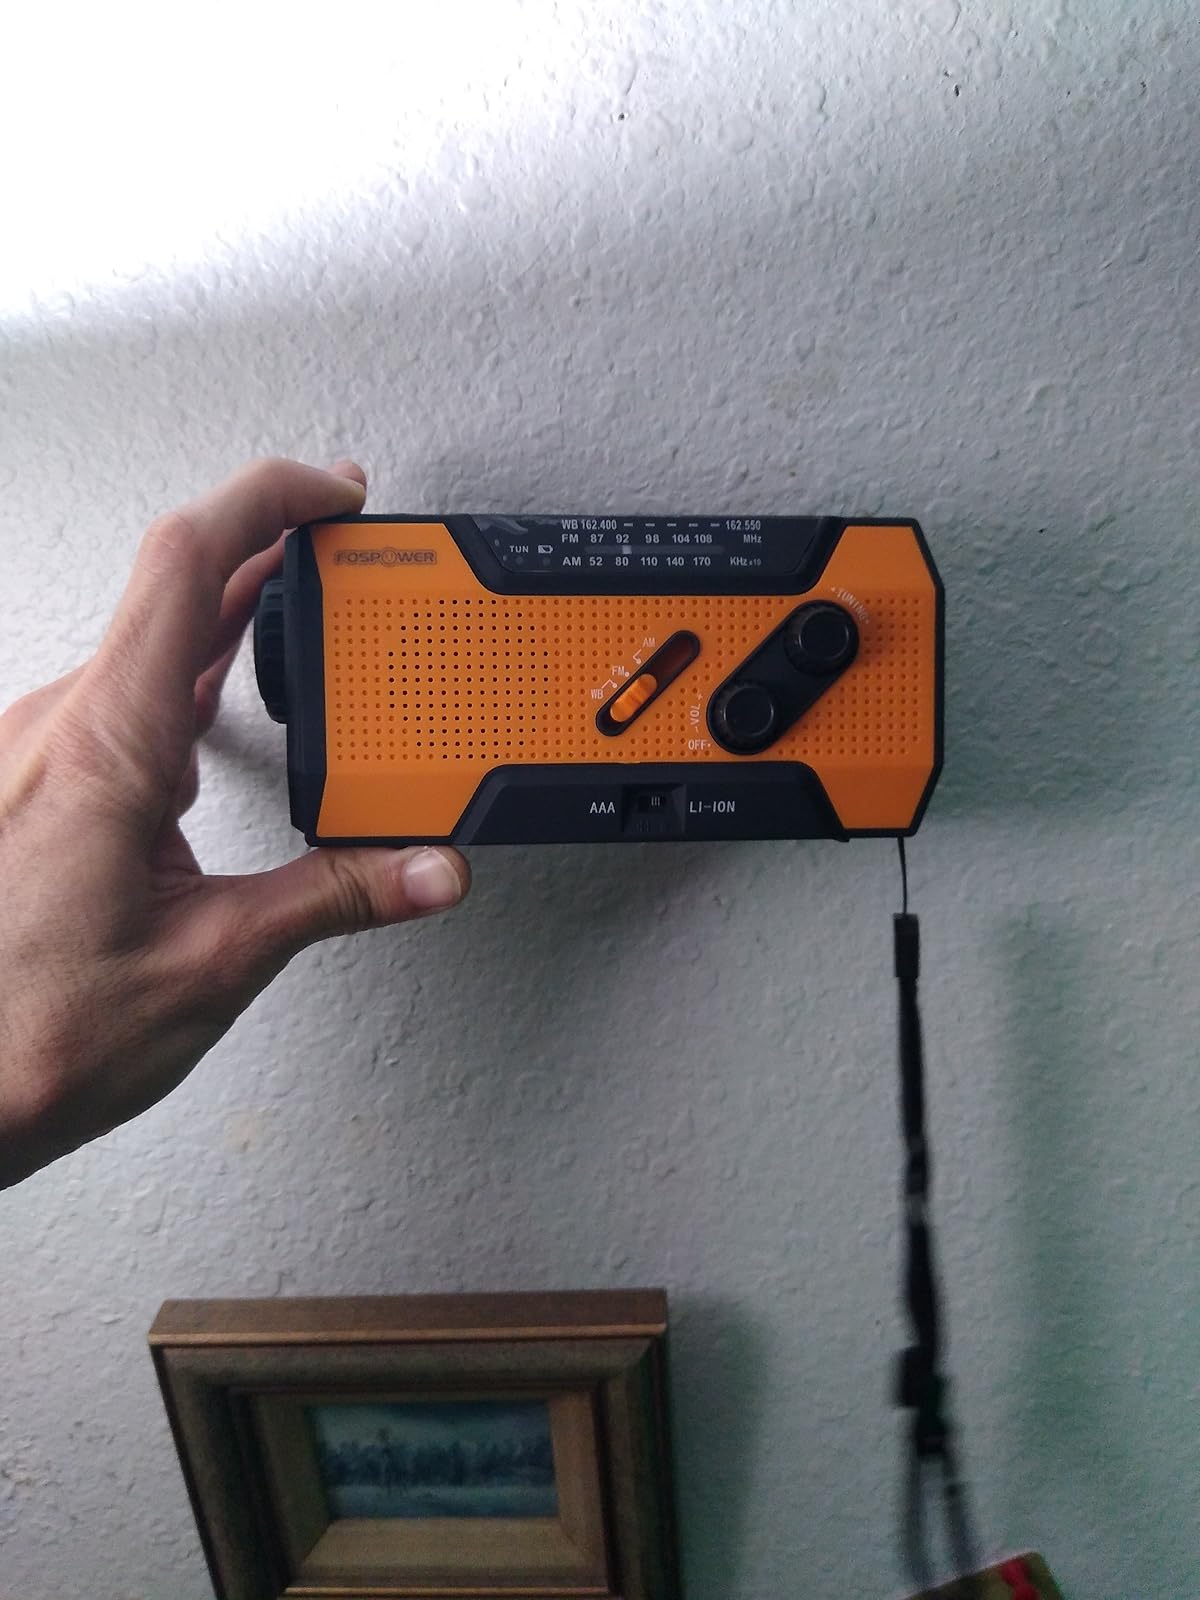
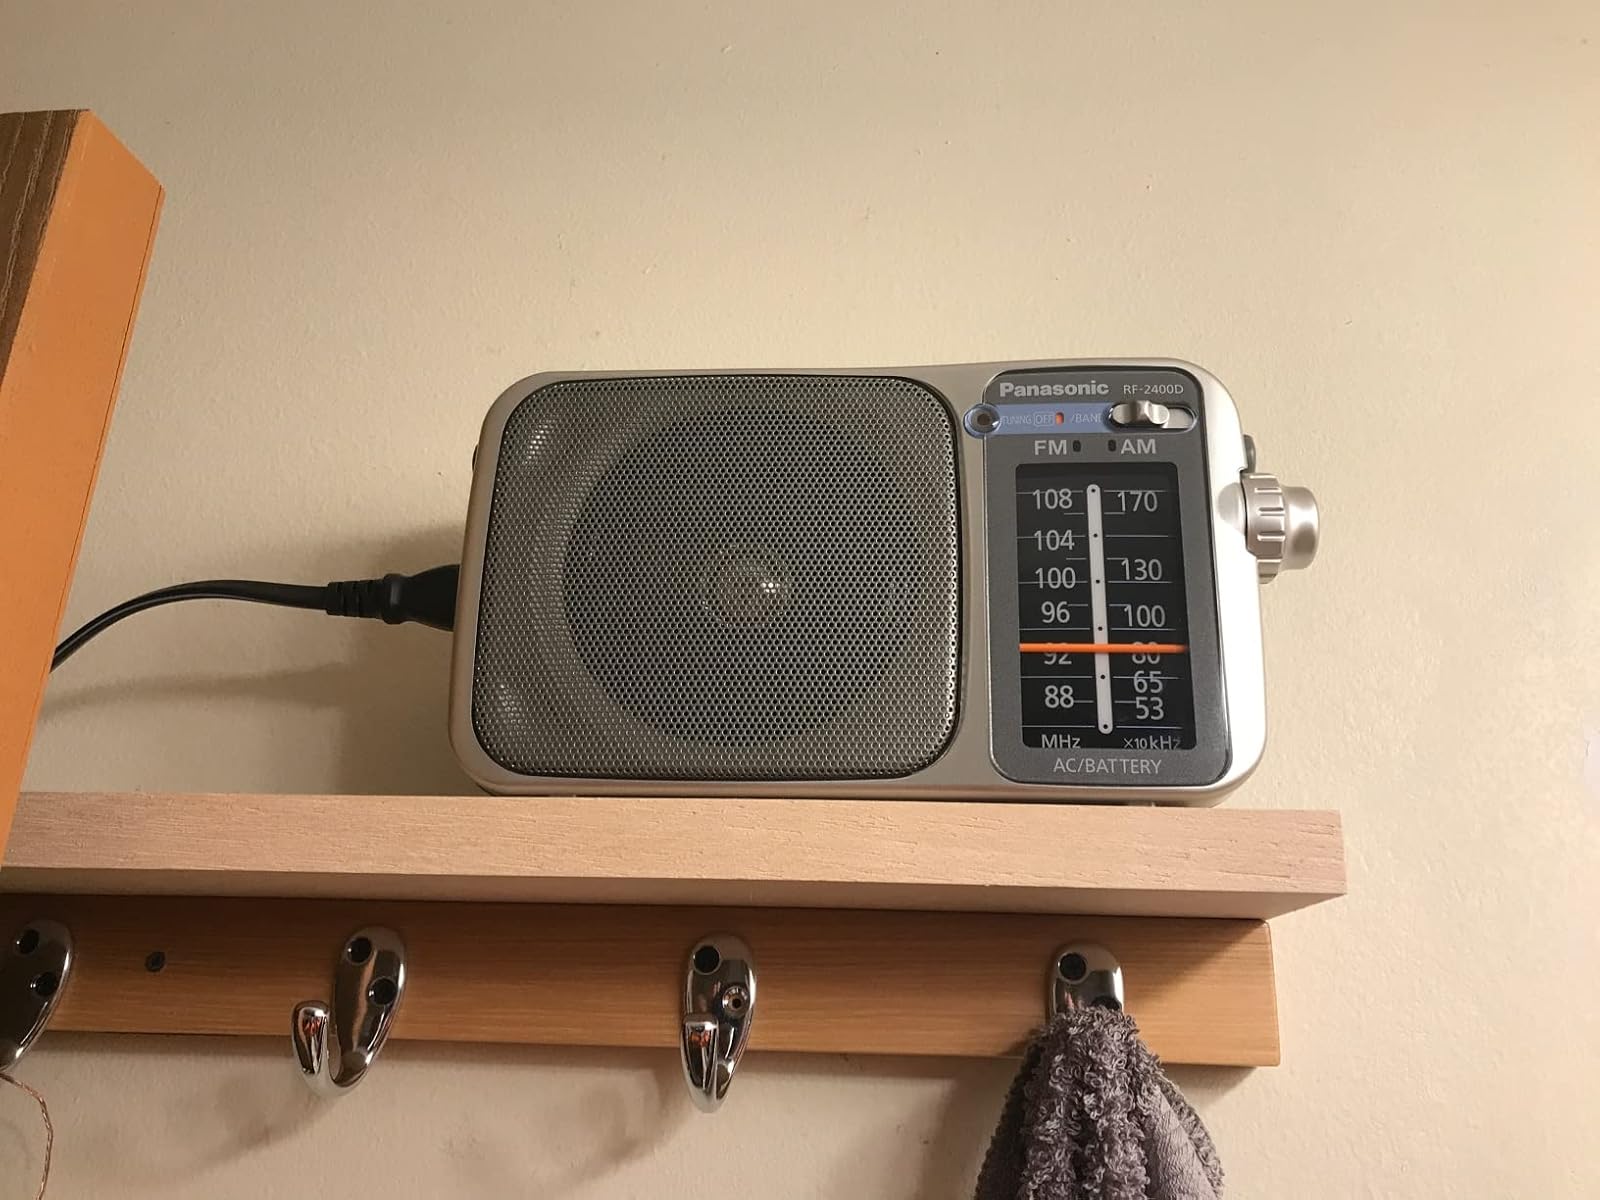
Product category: radio
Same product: no